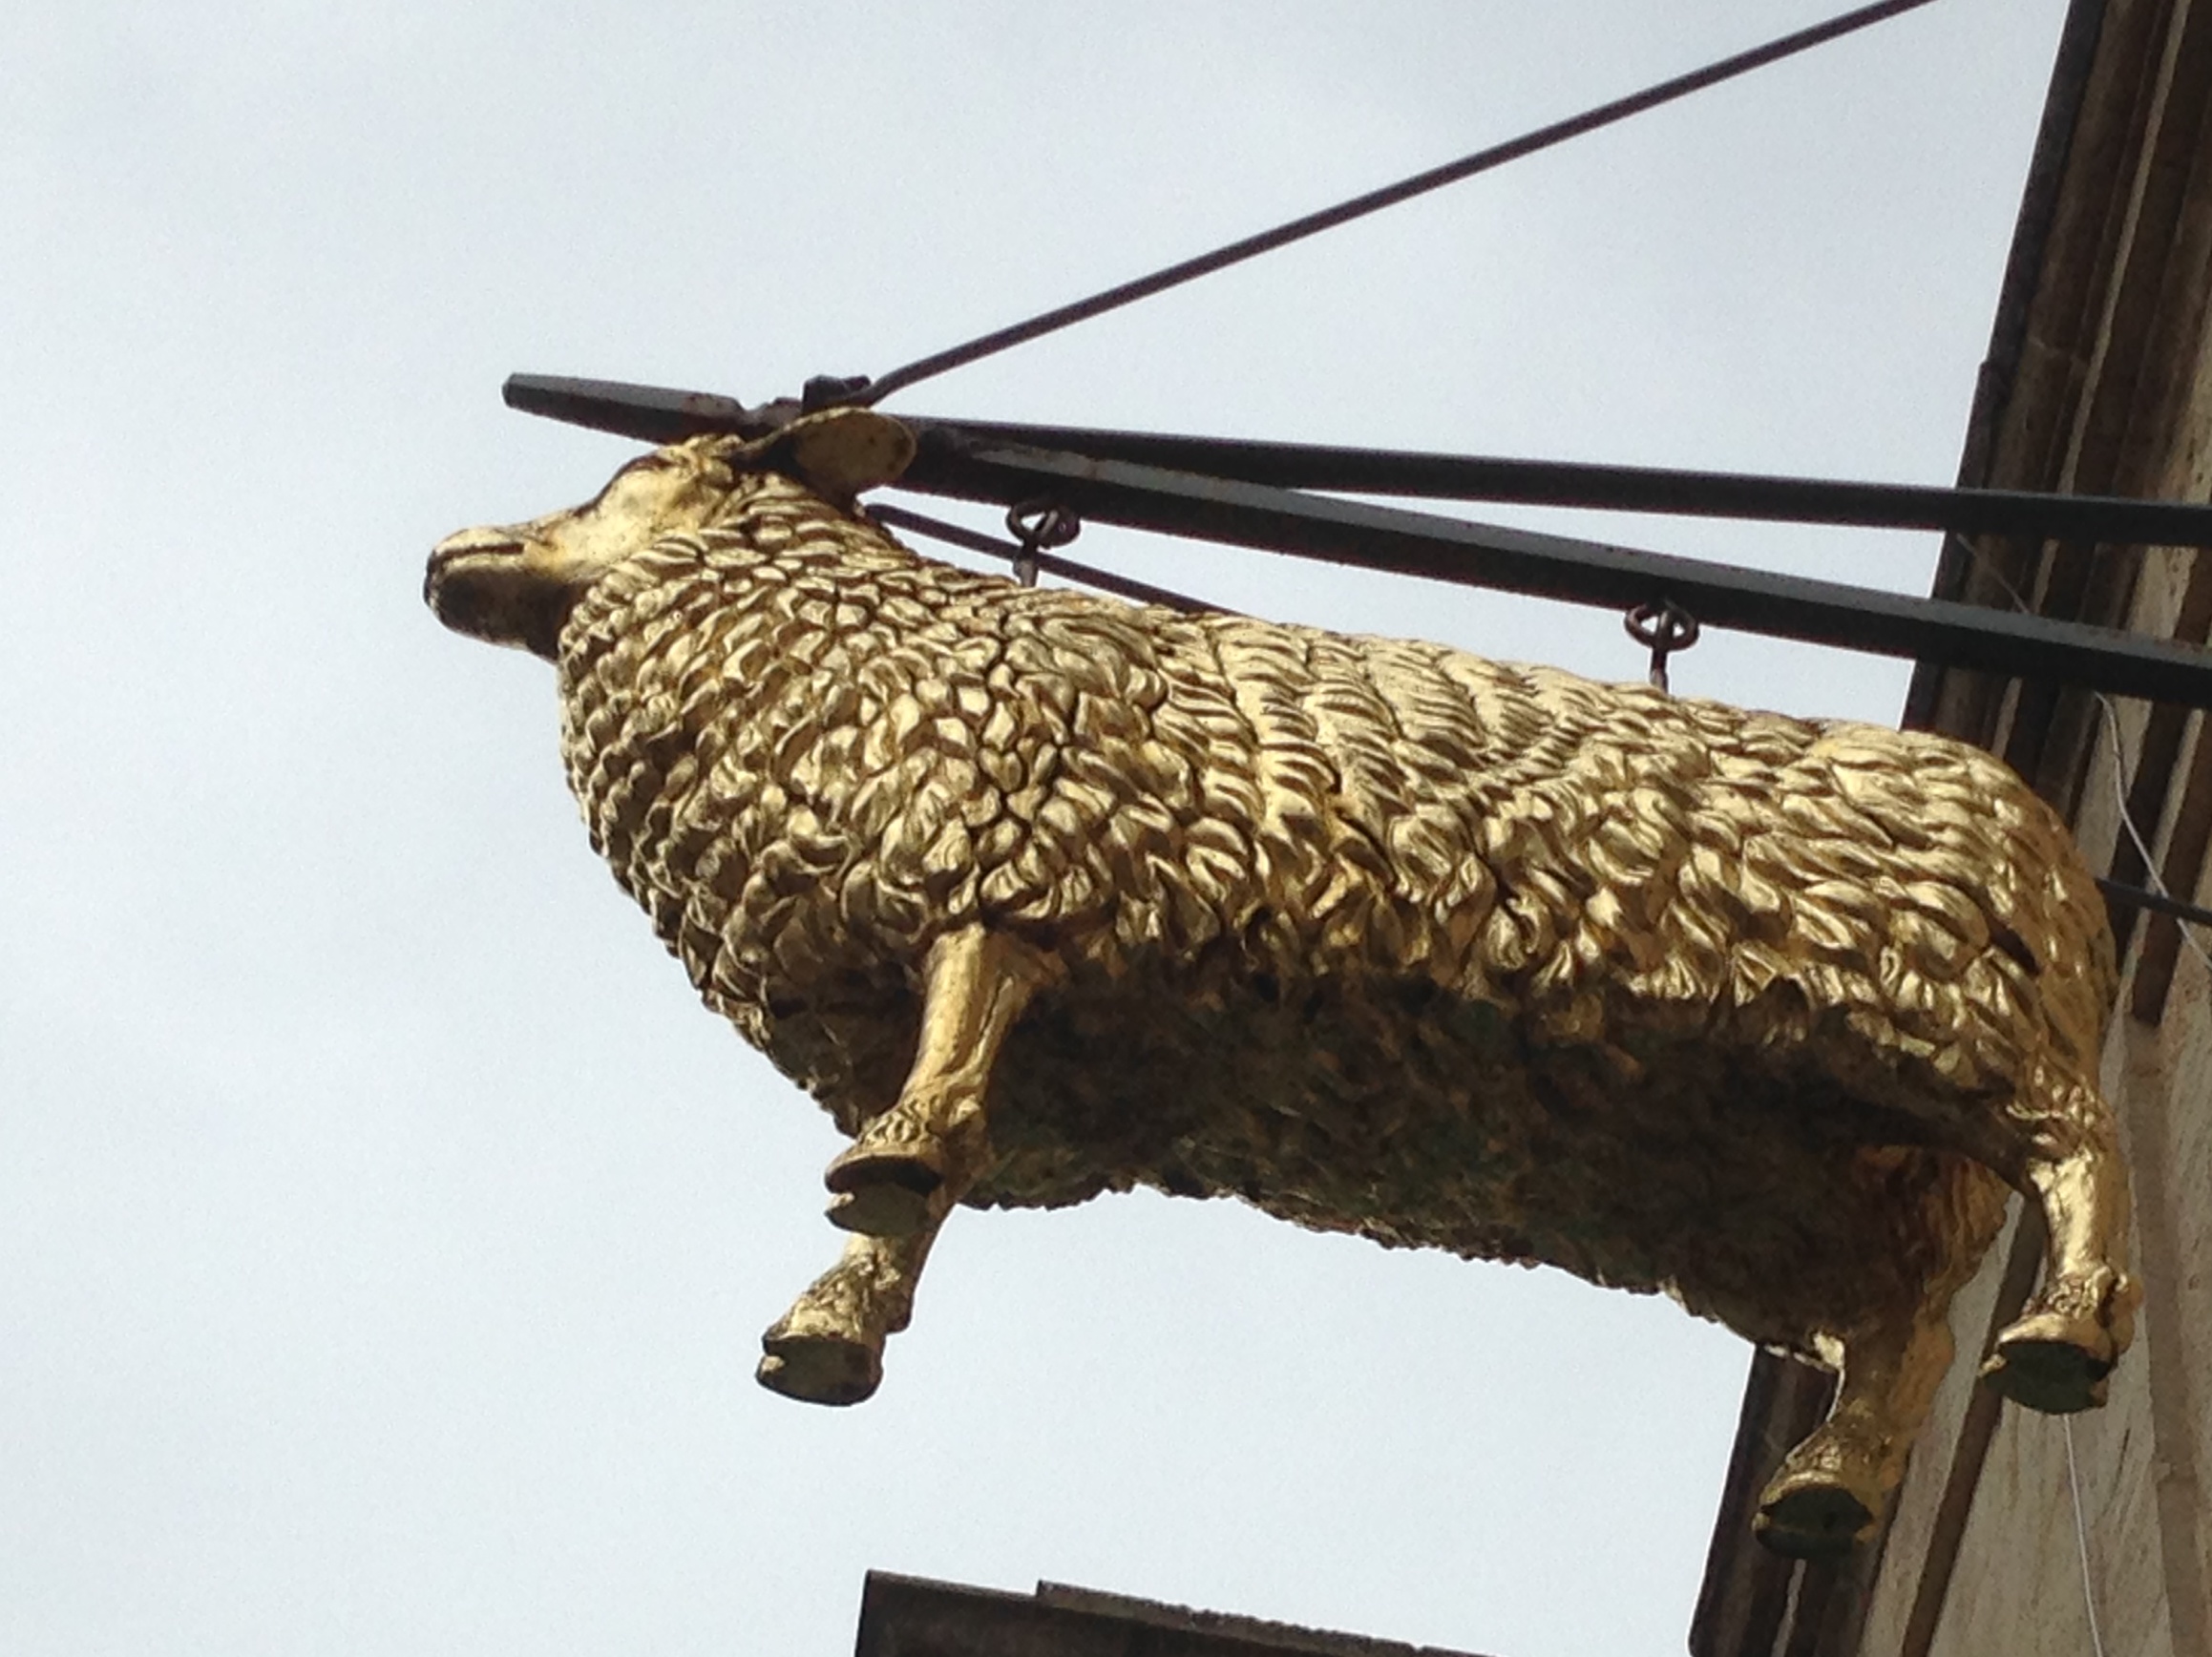
horn, sheep, mammal, sculpture, art, cattle like mammal